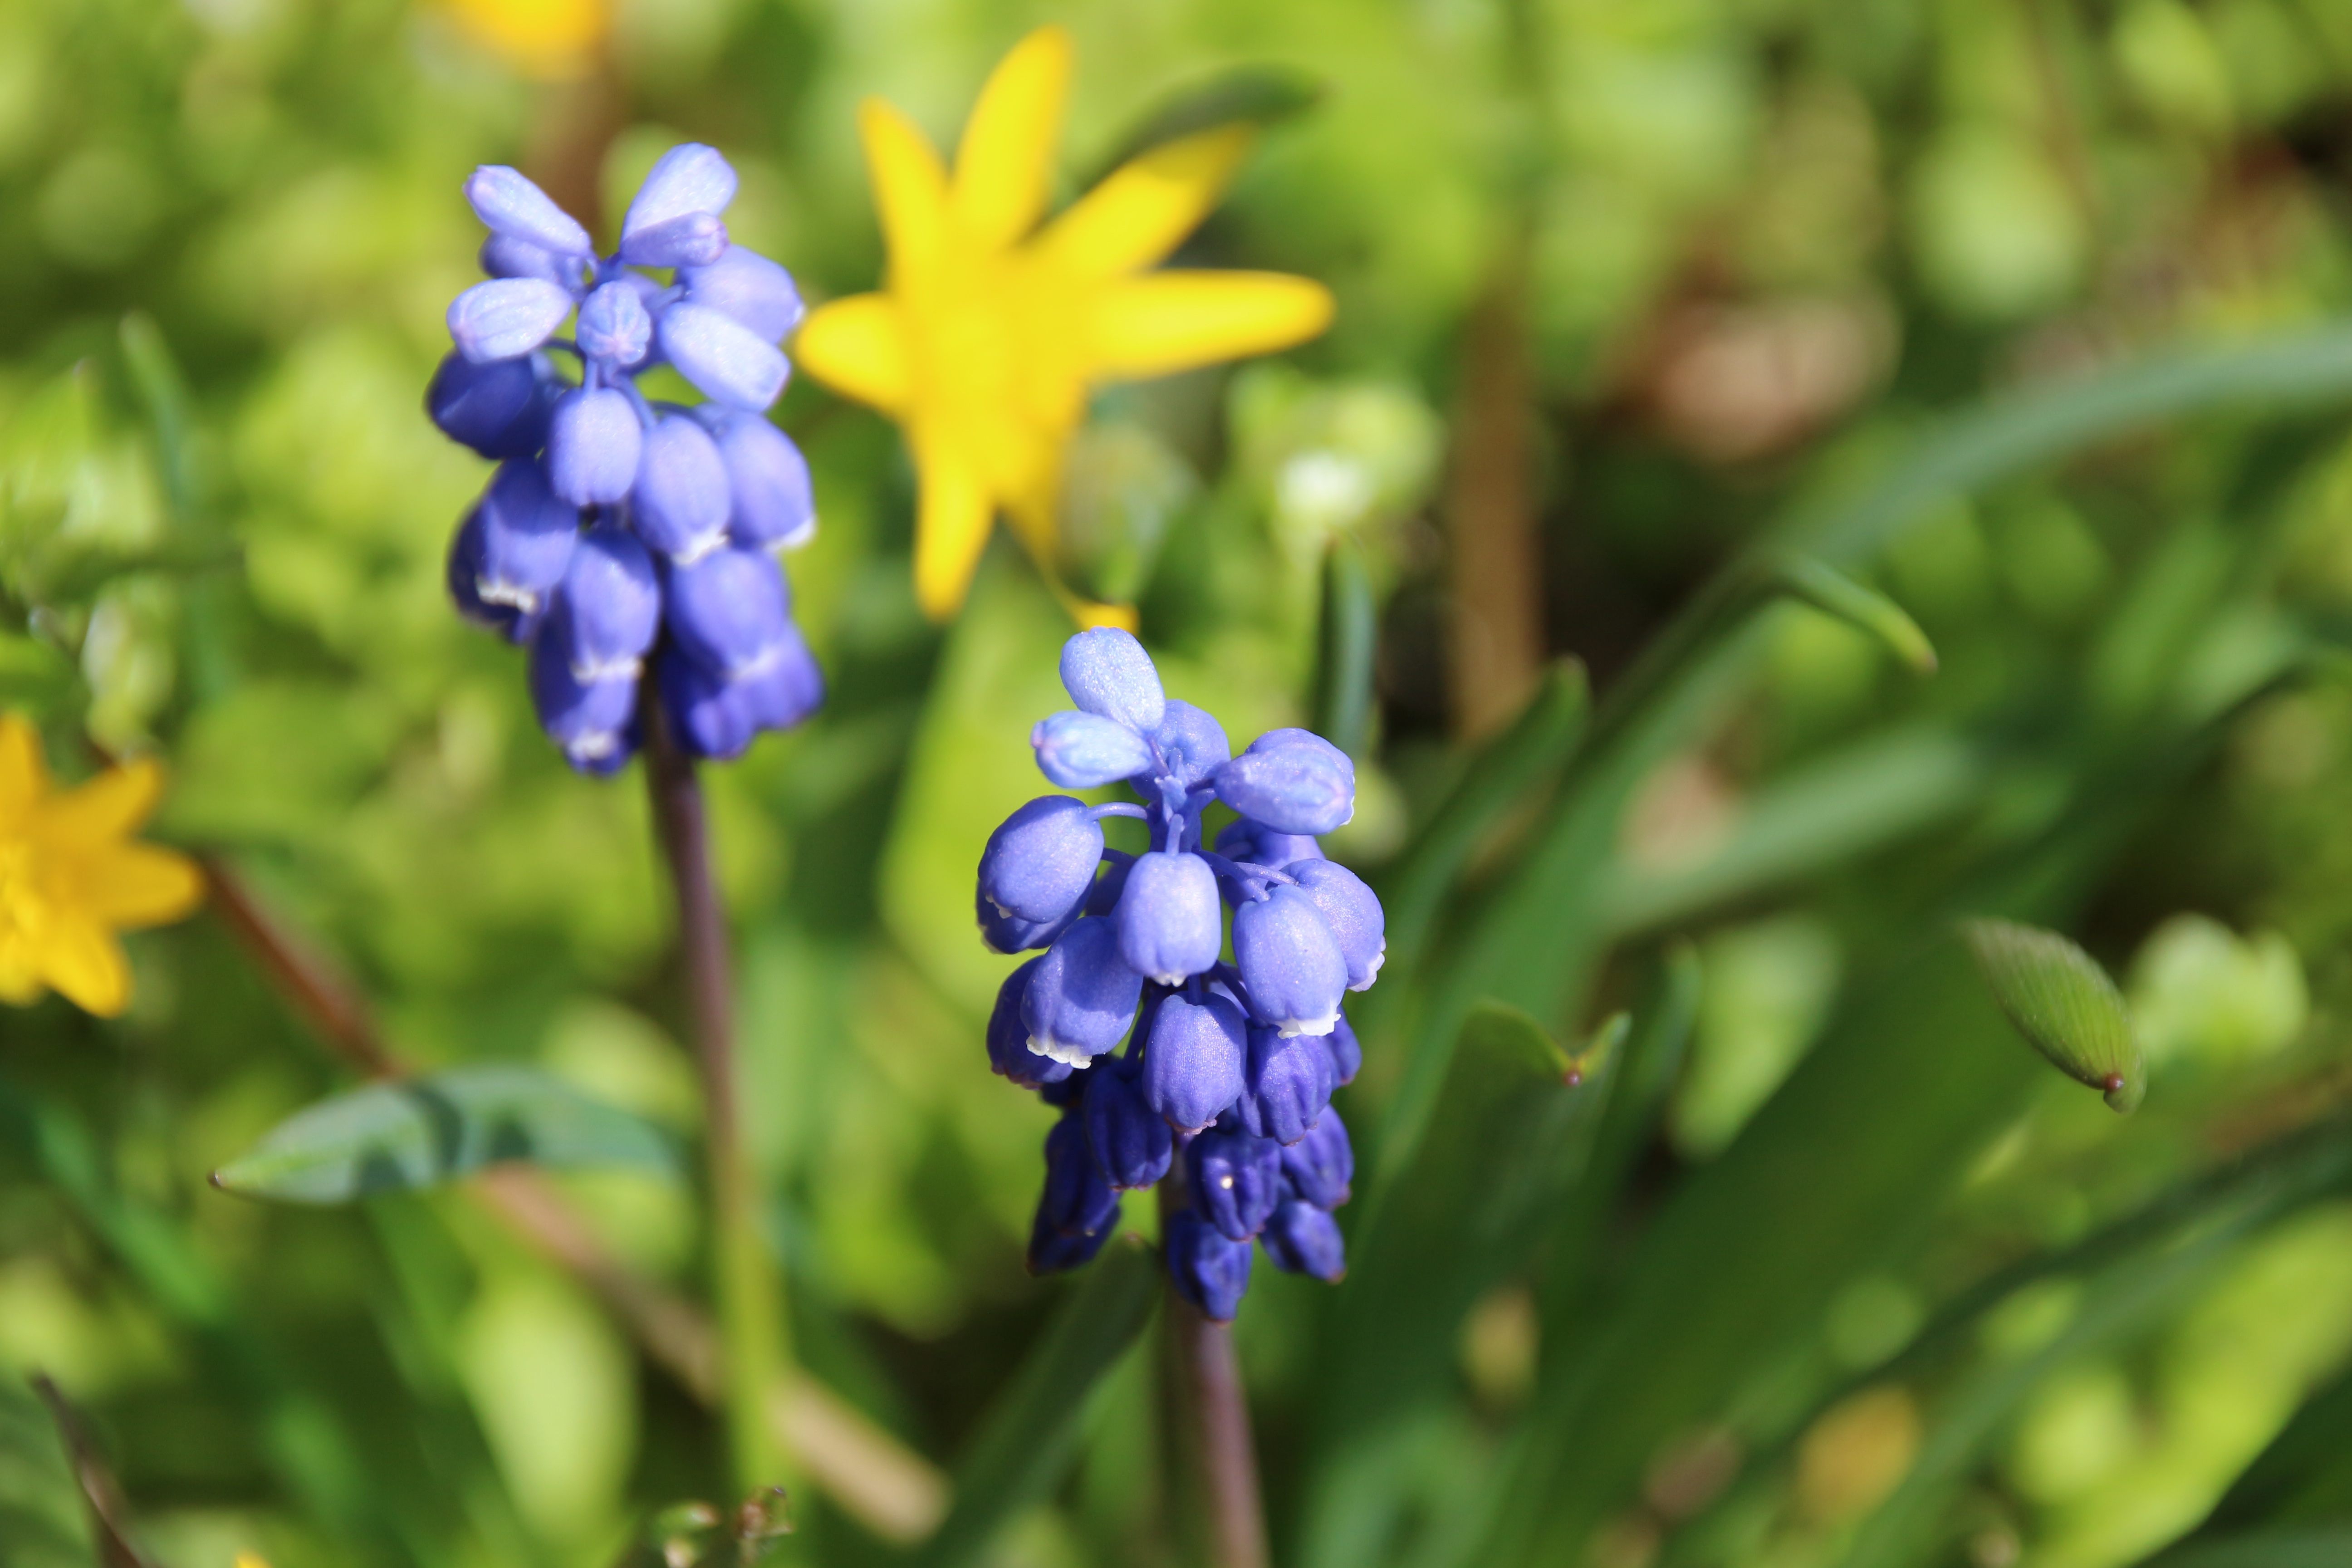
nature, plant, meadow, flower, spring, green, botany, blue, close, flora, wildflower, macro photography, flowering plant, land plant